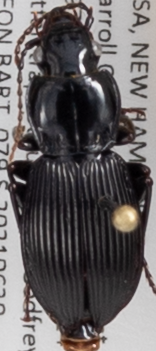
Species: Pterostichus coracinus
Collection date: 2021-06-30
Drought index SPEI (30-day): -1.814
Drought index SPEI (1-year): -1.28
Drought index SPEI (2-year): -0.968